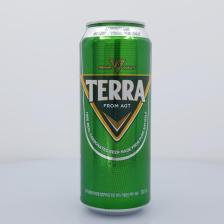
Label: cans